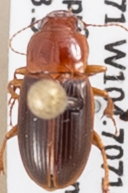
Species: Harpalus desertus
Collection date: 2021-04-28
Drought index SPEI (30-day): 0.27
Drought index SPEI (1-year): -0.824
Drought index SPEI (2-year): -0.11